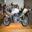
Label: motorcycle